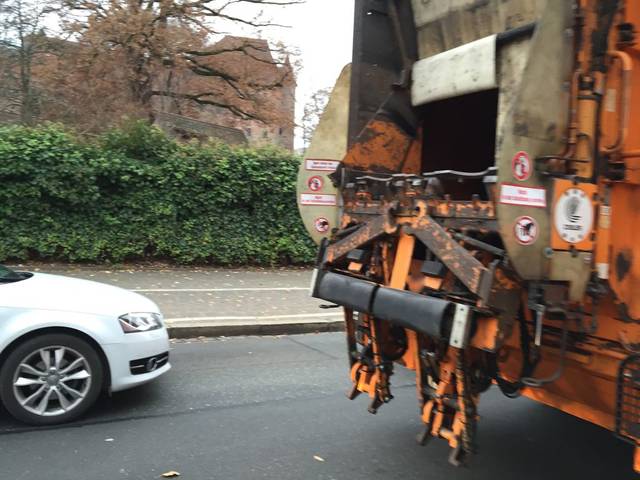
Region: Germany
Coordinates: 49.459, 11.076